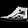
Label: Sneaker